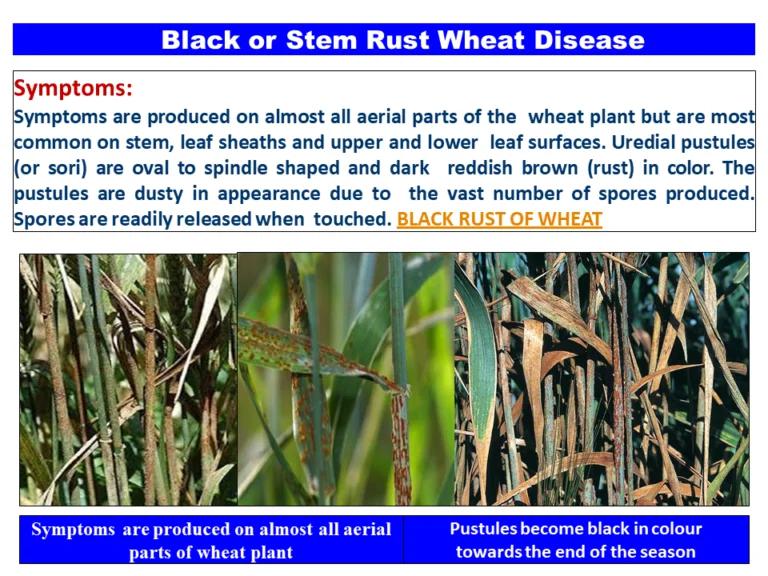
Plant: Wheat
Disease: wheat stem rust